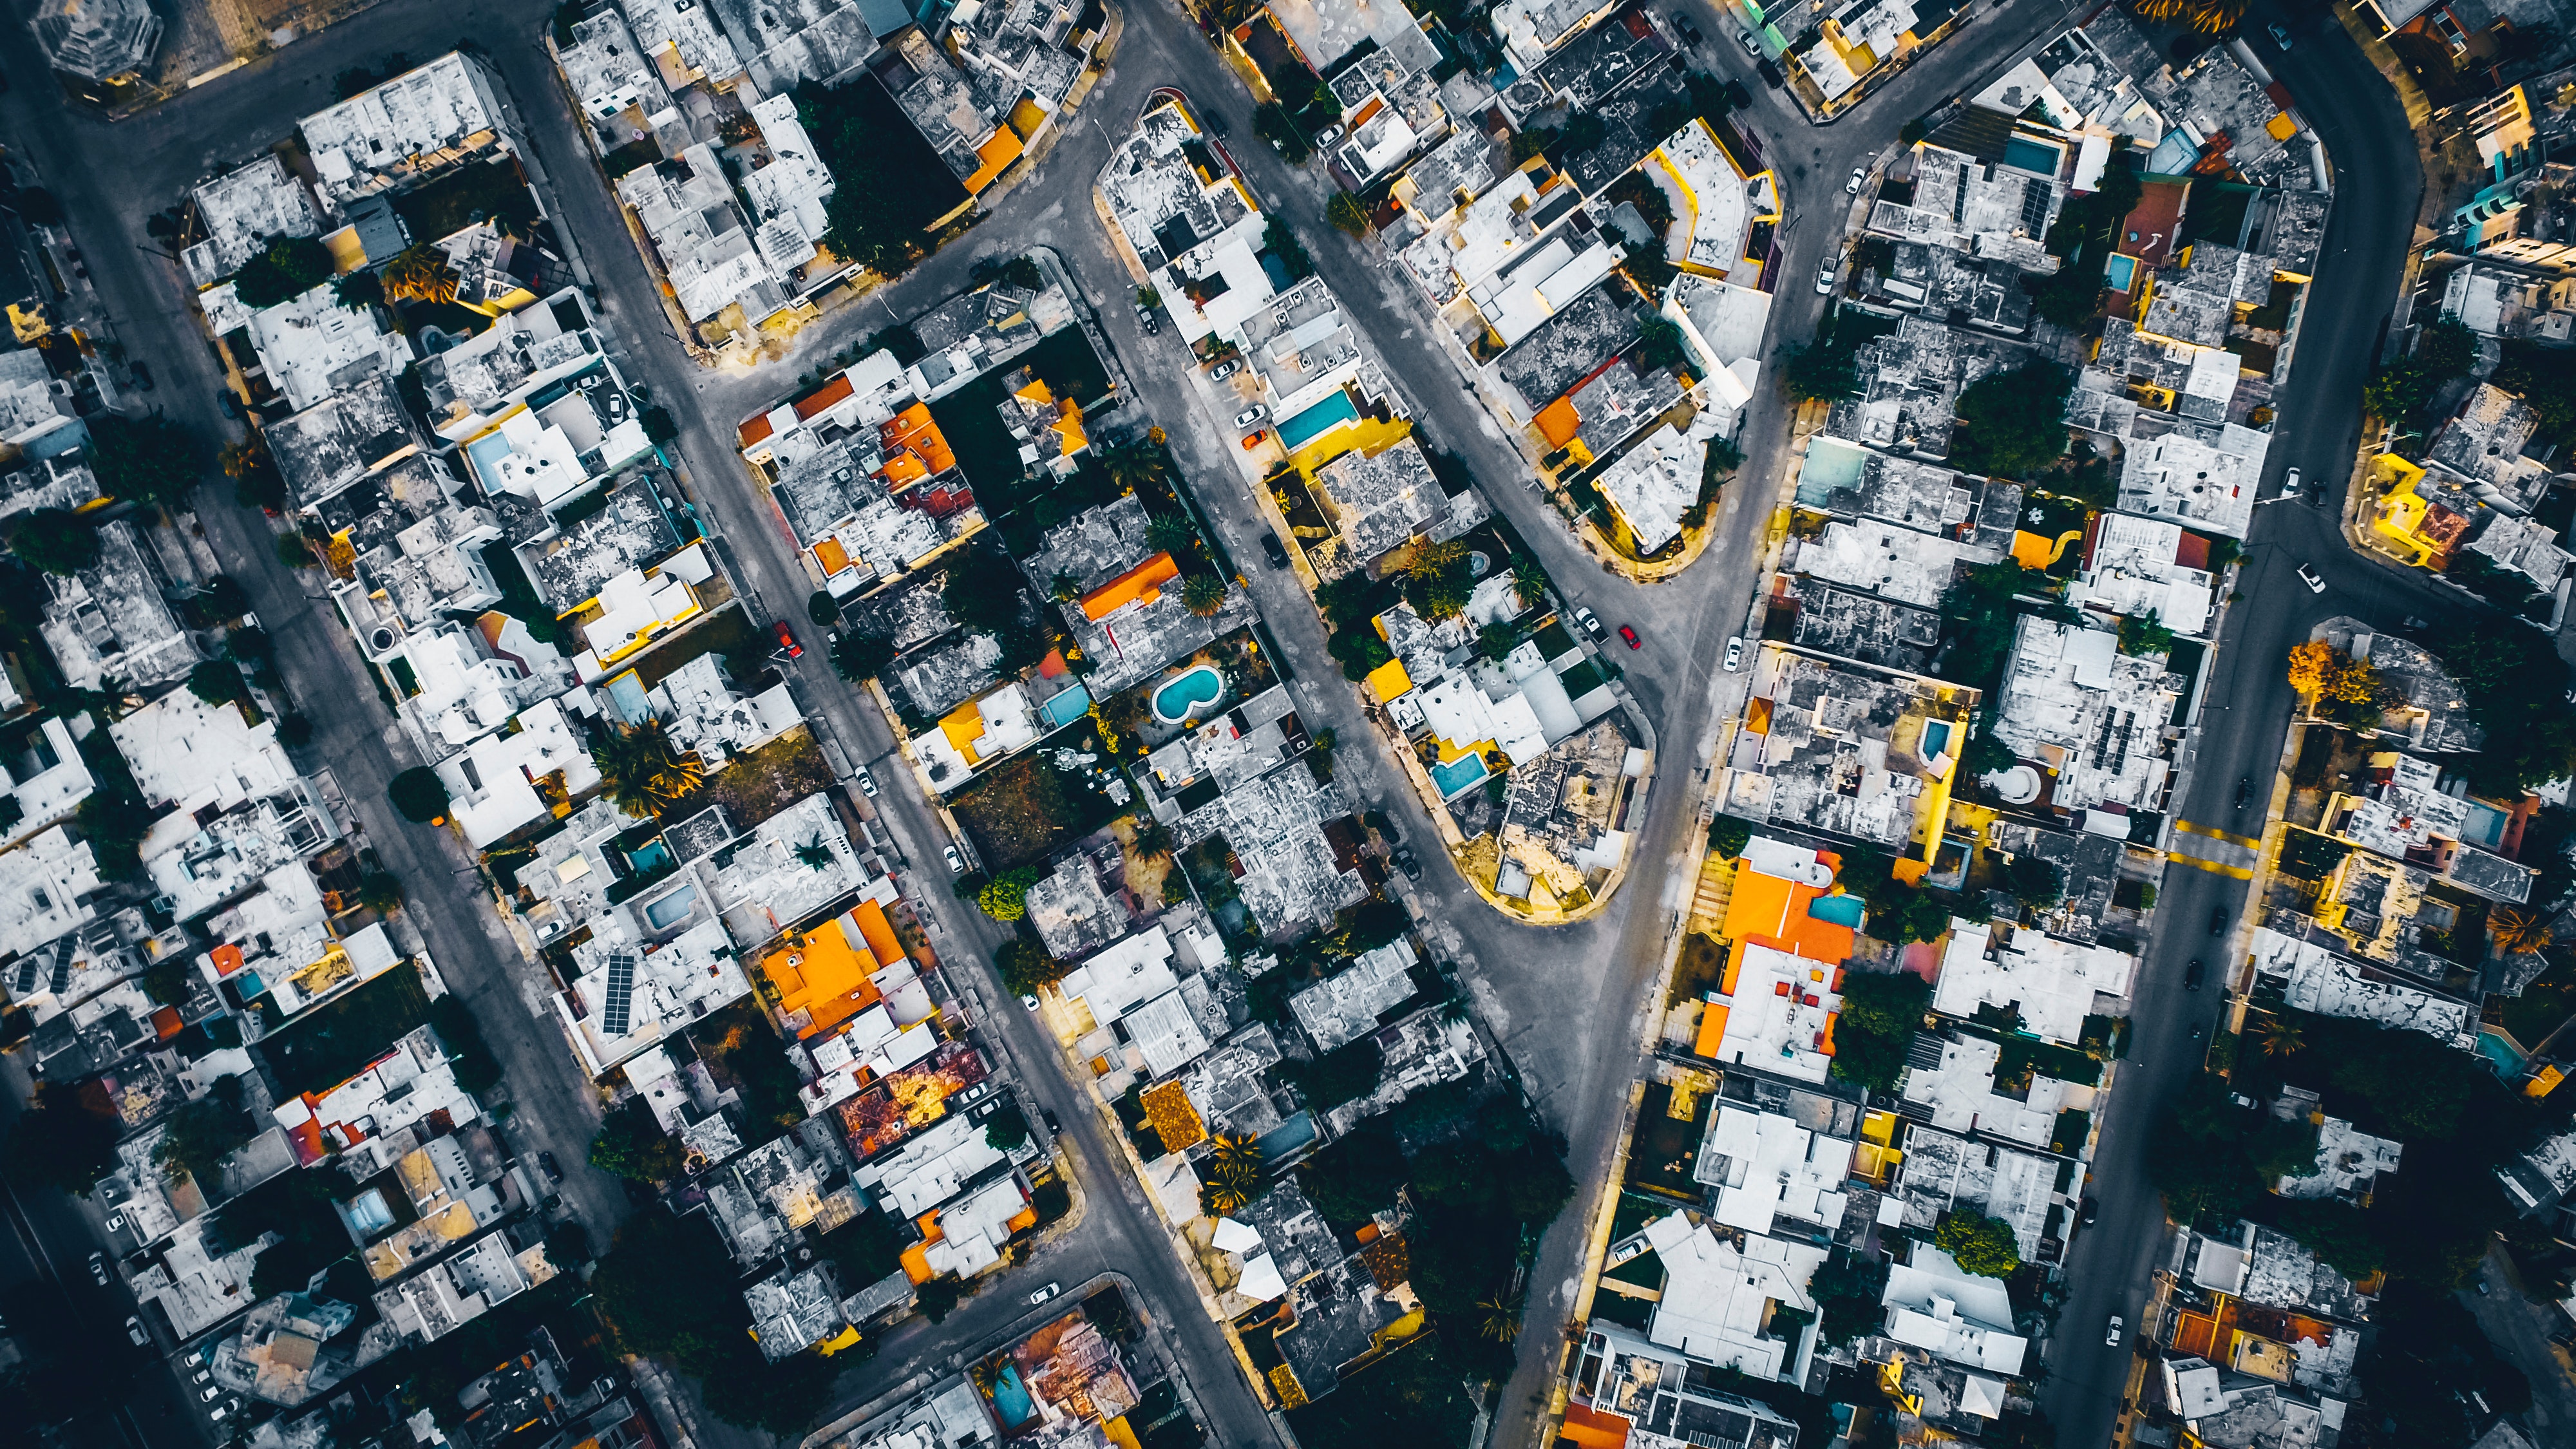
urban area, aerial photography, city, metropolis, metropolitan area, bird's eye view, suburb, space